Iris iberica

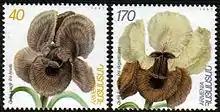
Armenia produced stamps for "Iris elegantissima" and "Iris lycotis" (subspecies of "Iris iberica")

"Iris iberica" is pronounced as "EYE-ris eye-BEER-ee-kuh", and is commonly known as "Iberian Iris", or "Georgian Iris".